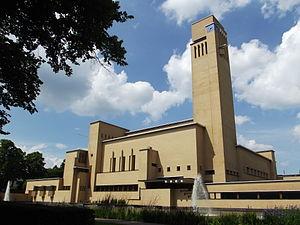
L'hôtel de ville de Hilversum est le siège du conseil municipal de Hilversum aux Pays-Bas. Elle a été conçue par l'architecte Willem Marinus Dudok. D'inspiration cubiste, elle est emblématique de l'Architecture moderne.